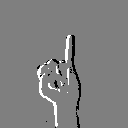
ASL letter: i